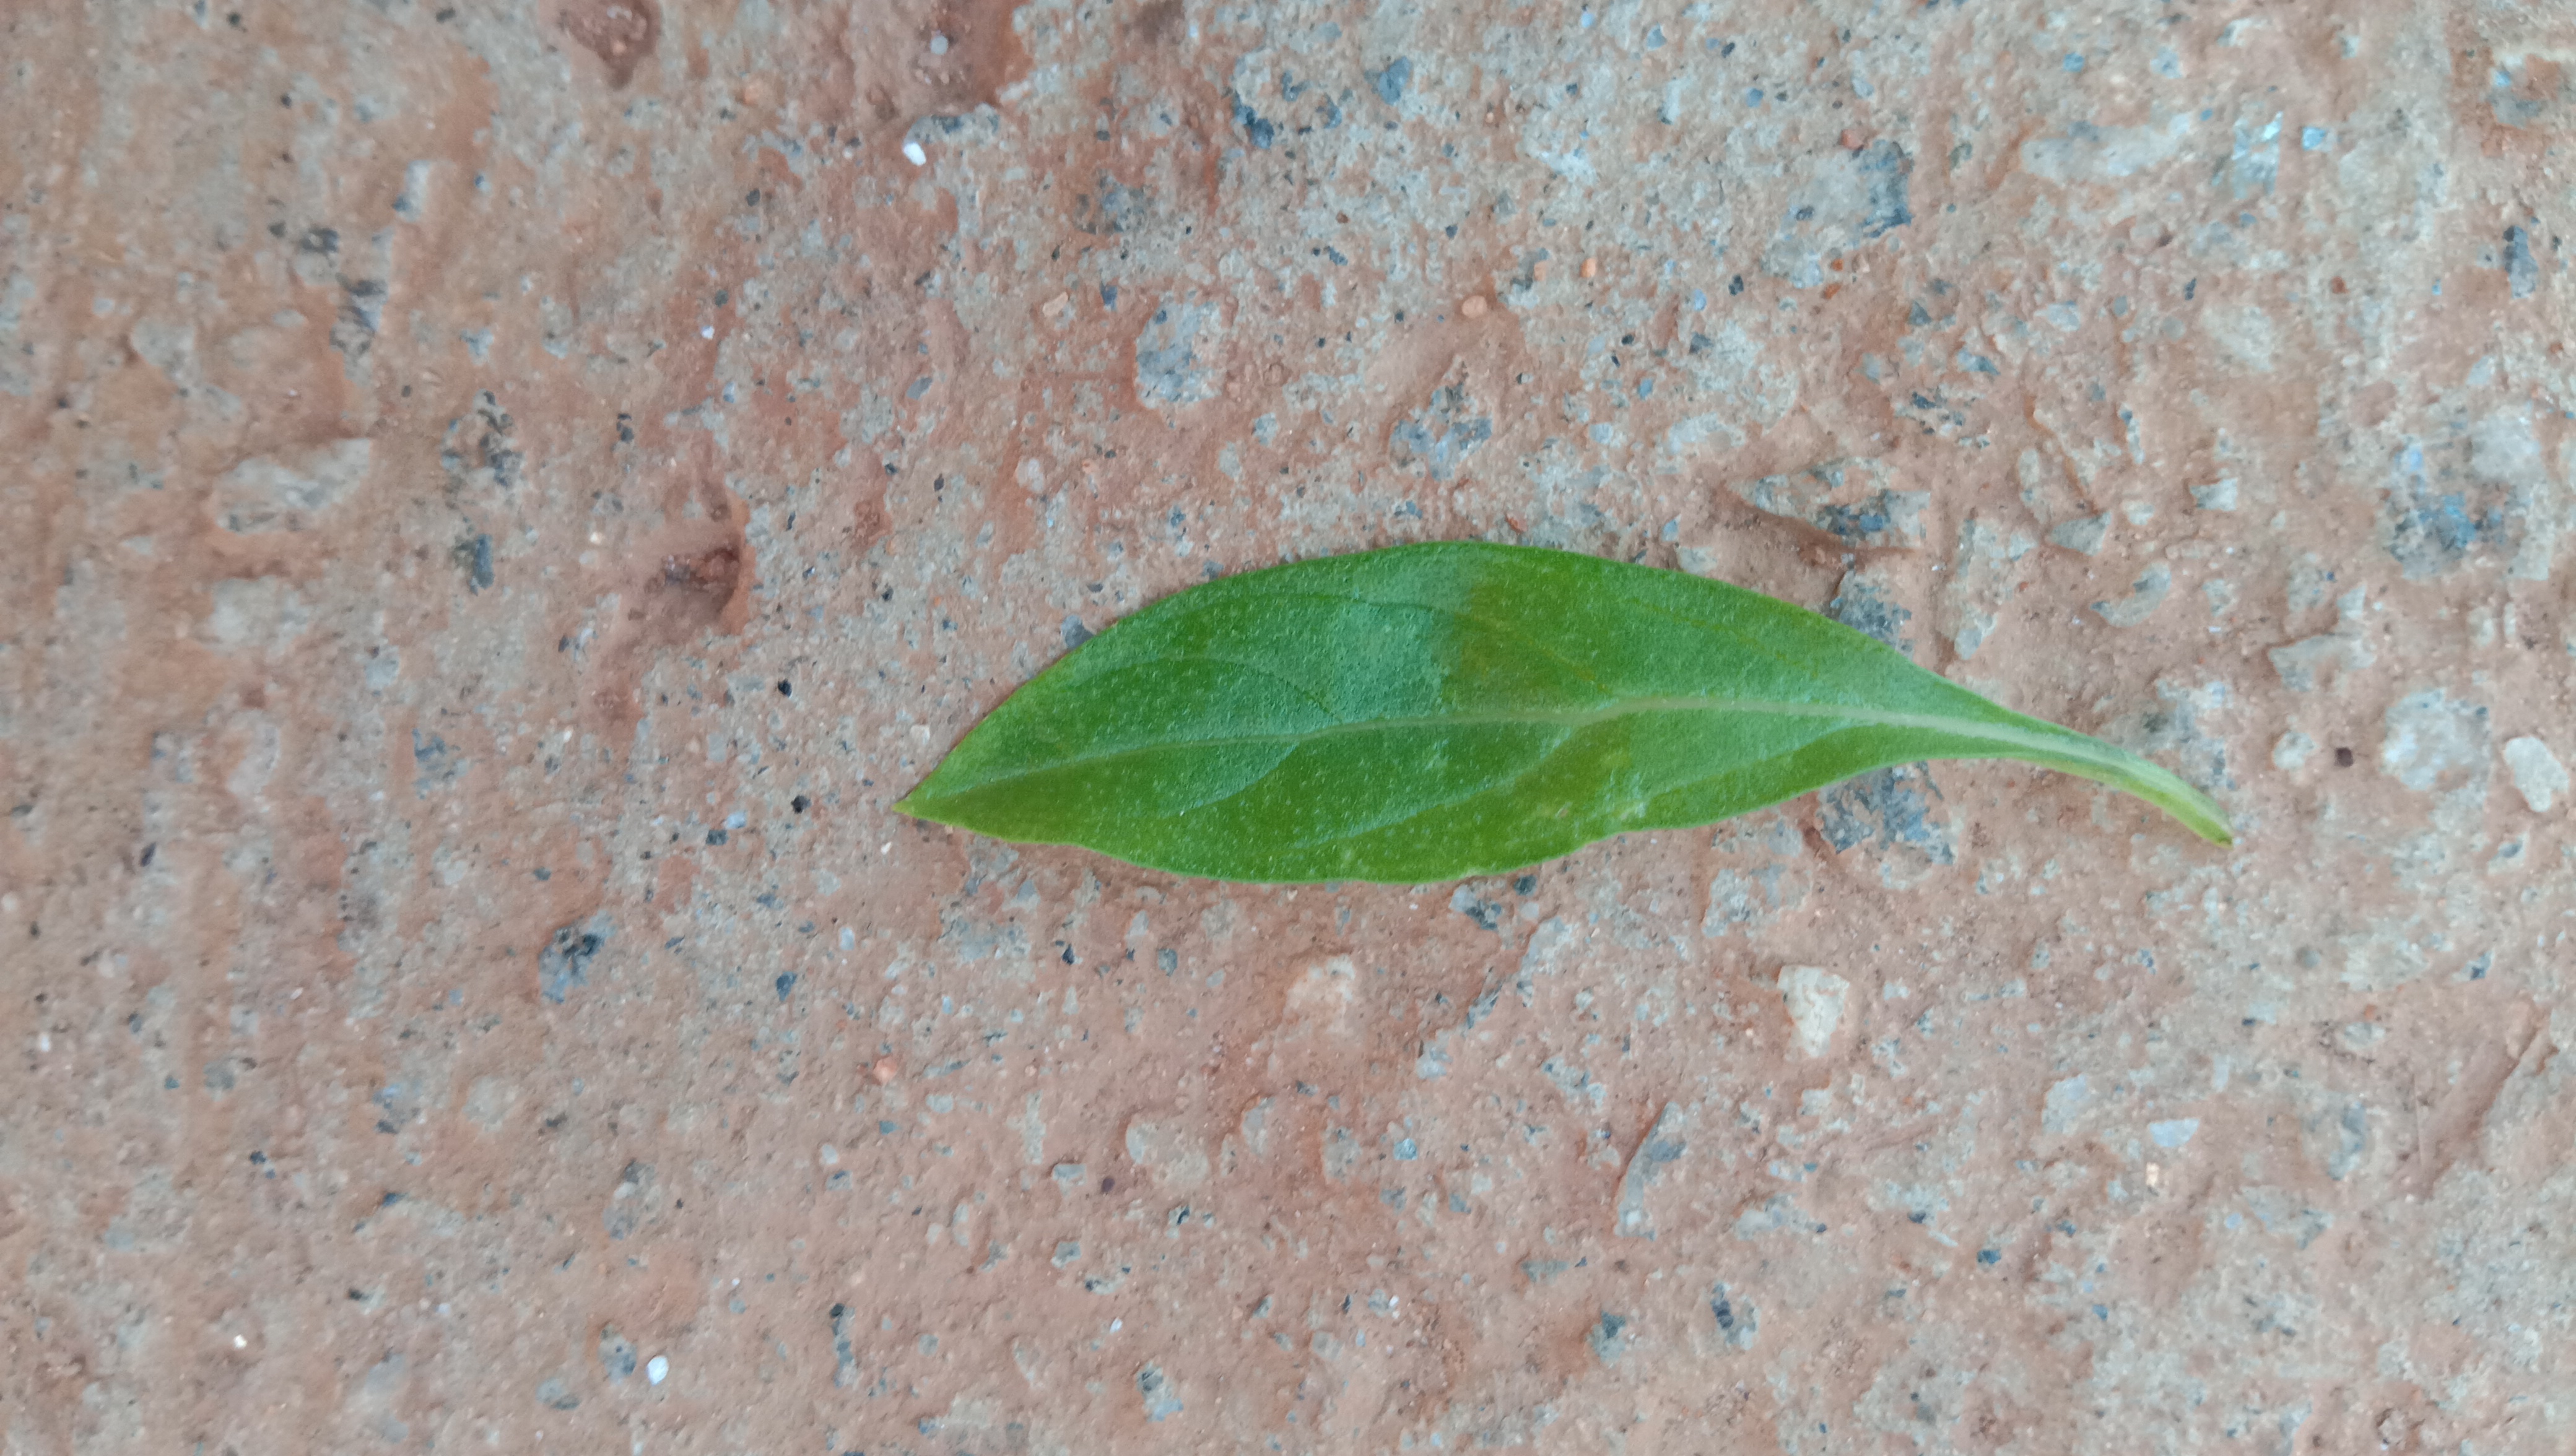
Plant: kamakasturi